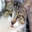
Label: cat